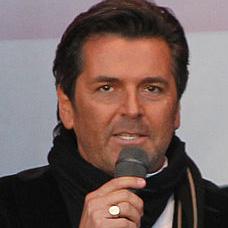
Age: 47